Károly Makk

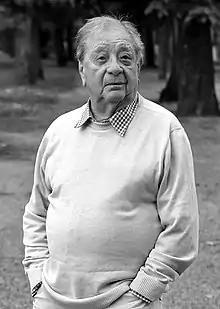

Károly Makk (December 22, 1925 – August 30, 2017) was a Hungarian film director and screenwriter. Five of his films were nominated for the "Palme d'Or" at the Cannes Film Festival; however, he won lesser awards at Cannes and elsewhere. He was born in Berettyóújfalu, Hungary.